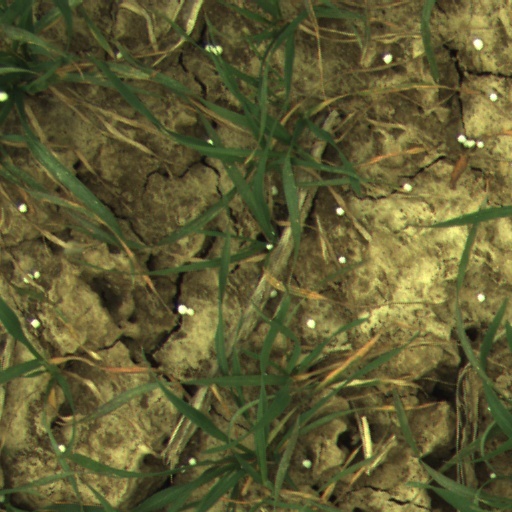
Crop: wheat